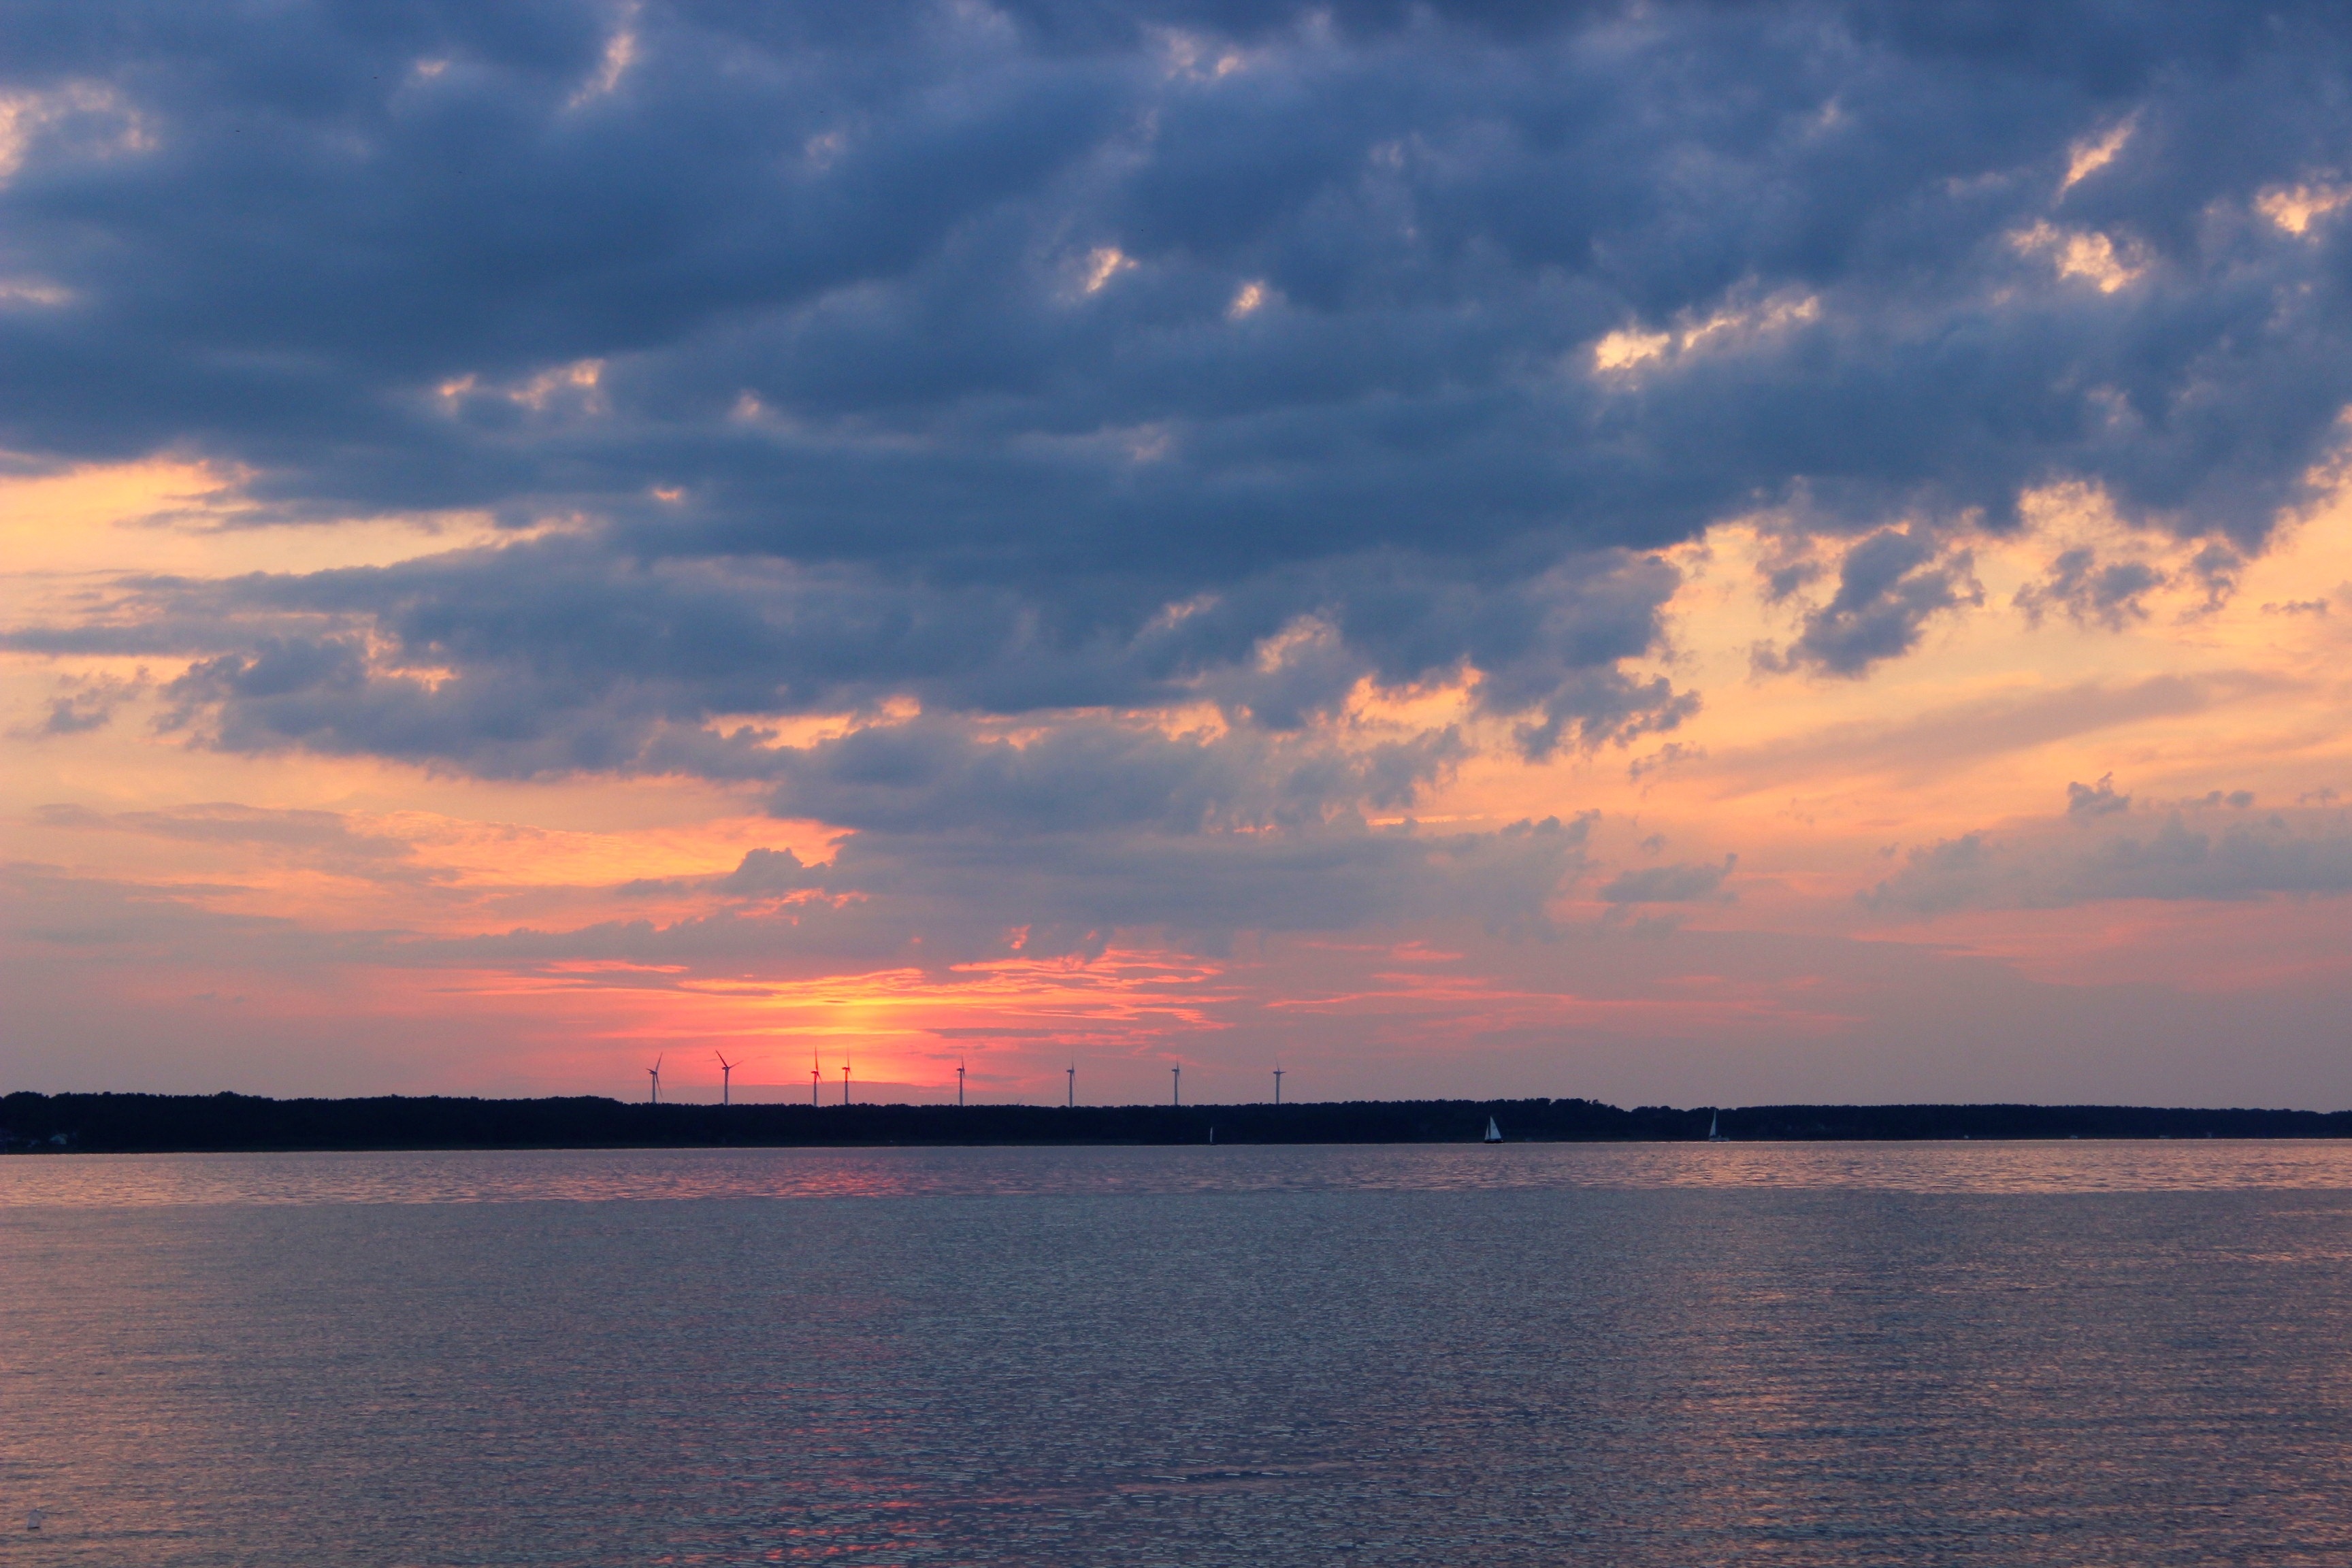
sea, water, ocean, horizon, cloud, sky, sun, sunrise, sunset, morning, lake, dawn, dusk, evening, reflection, bay, clouds, mood, loch, abendstimmung, afterglow, evening sky, meteorological phenomenon, red sky at morning